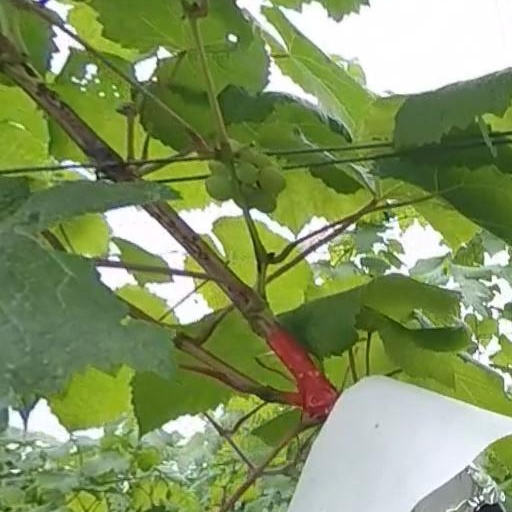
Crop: grape